Karl Bauer

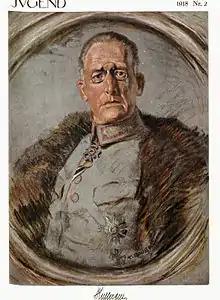
A portrait by Bauer of General Hugo von Huller, on the cover of "Jugend" in 1918

Born on 7 July 1868, Bauer spent his childhood and youth in Stuttgart. He studied at the Academy of Fine Arts, Munich under Wilhelm von Lindenschmit. During his studies Bauer traveled frequently to Italy and France. He financed himself by teaching drawing to the children of wealthy families and making portraits. In 1891, while he was in Venice, he met Stefan George, of whom he painted a portrait and to whom he showed his poetry. George was impressed both by Bauer's draughtsmanship and his poems, publishing several of them in "Blättern für die Kunst" and invited Bauer to join his circle in Munich. In 1893 he studied in Paris.